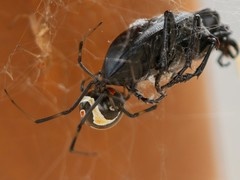
Species: Lactrodectus_hesperus